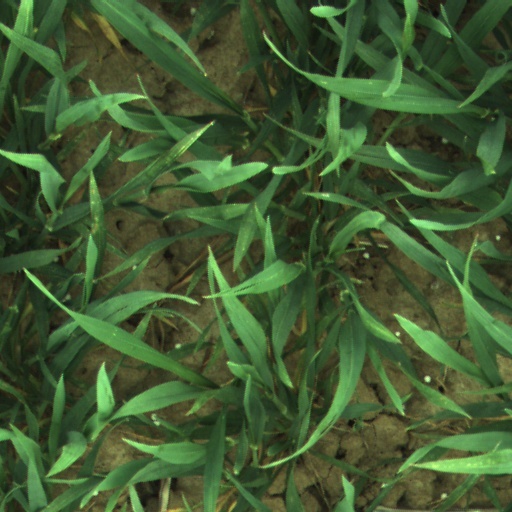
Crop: wheat